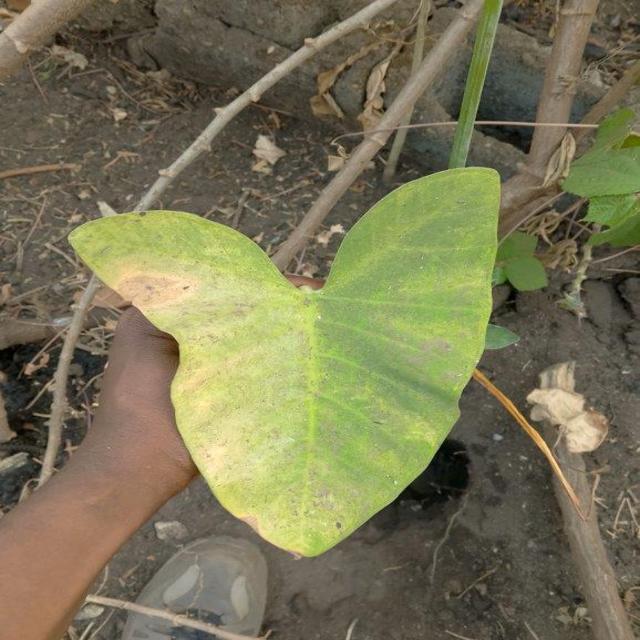
Label: Late_Blight